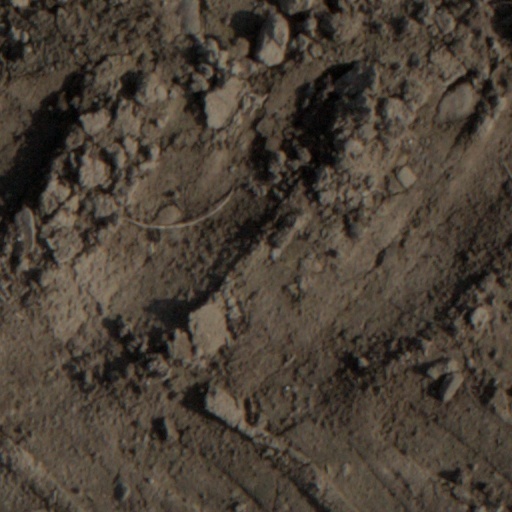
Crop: wheat